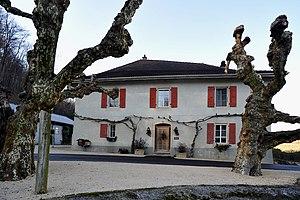
La maison de l'éclusier du canal d'Entreroches est un monument situé dans la commune vaudoise d'Orny, en Suisse.